Sonia Petrovna

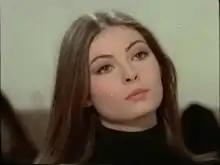
Sonia Petrovna in "Indian Summer"

Sonia Petrovna (name also credited as "Petrova" and "Petrowa") (born 13 January 1952) is a French dancer, of Russian descent. She is an actress (film, television and theatre) and theatre director. Petrovna was born in Paris. Between the age of 6 and 14 she studied dance at the Paris Opera Ballet (Ballet de l'Opéra de Paris) and on the initial invitation of Roland Petit went on to appear in various ballet productions. Her most famous early acting roles were those of Vanina Abati in "Indian Summer", acting alongside leading French actor Alain Delon, and as Princess Sophie in "Ludwig" alongside leading actors Helmut Berger, John Moulder Brown and Romy Schneider, both in 1972.